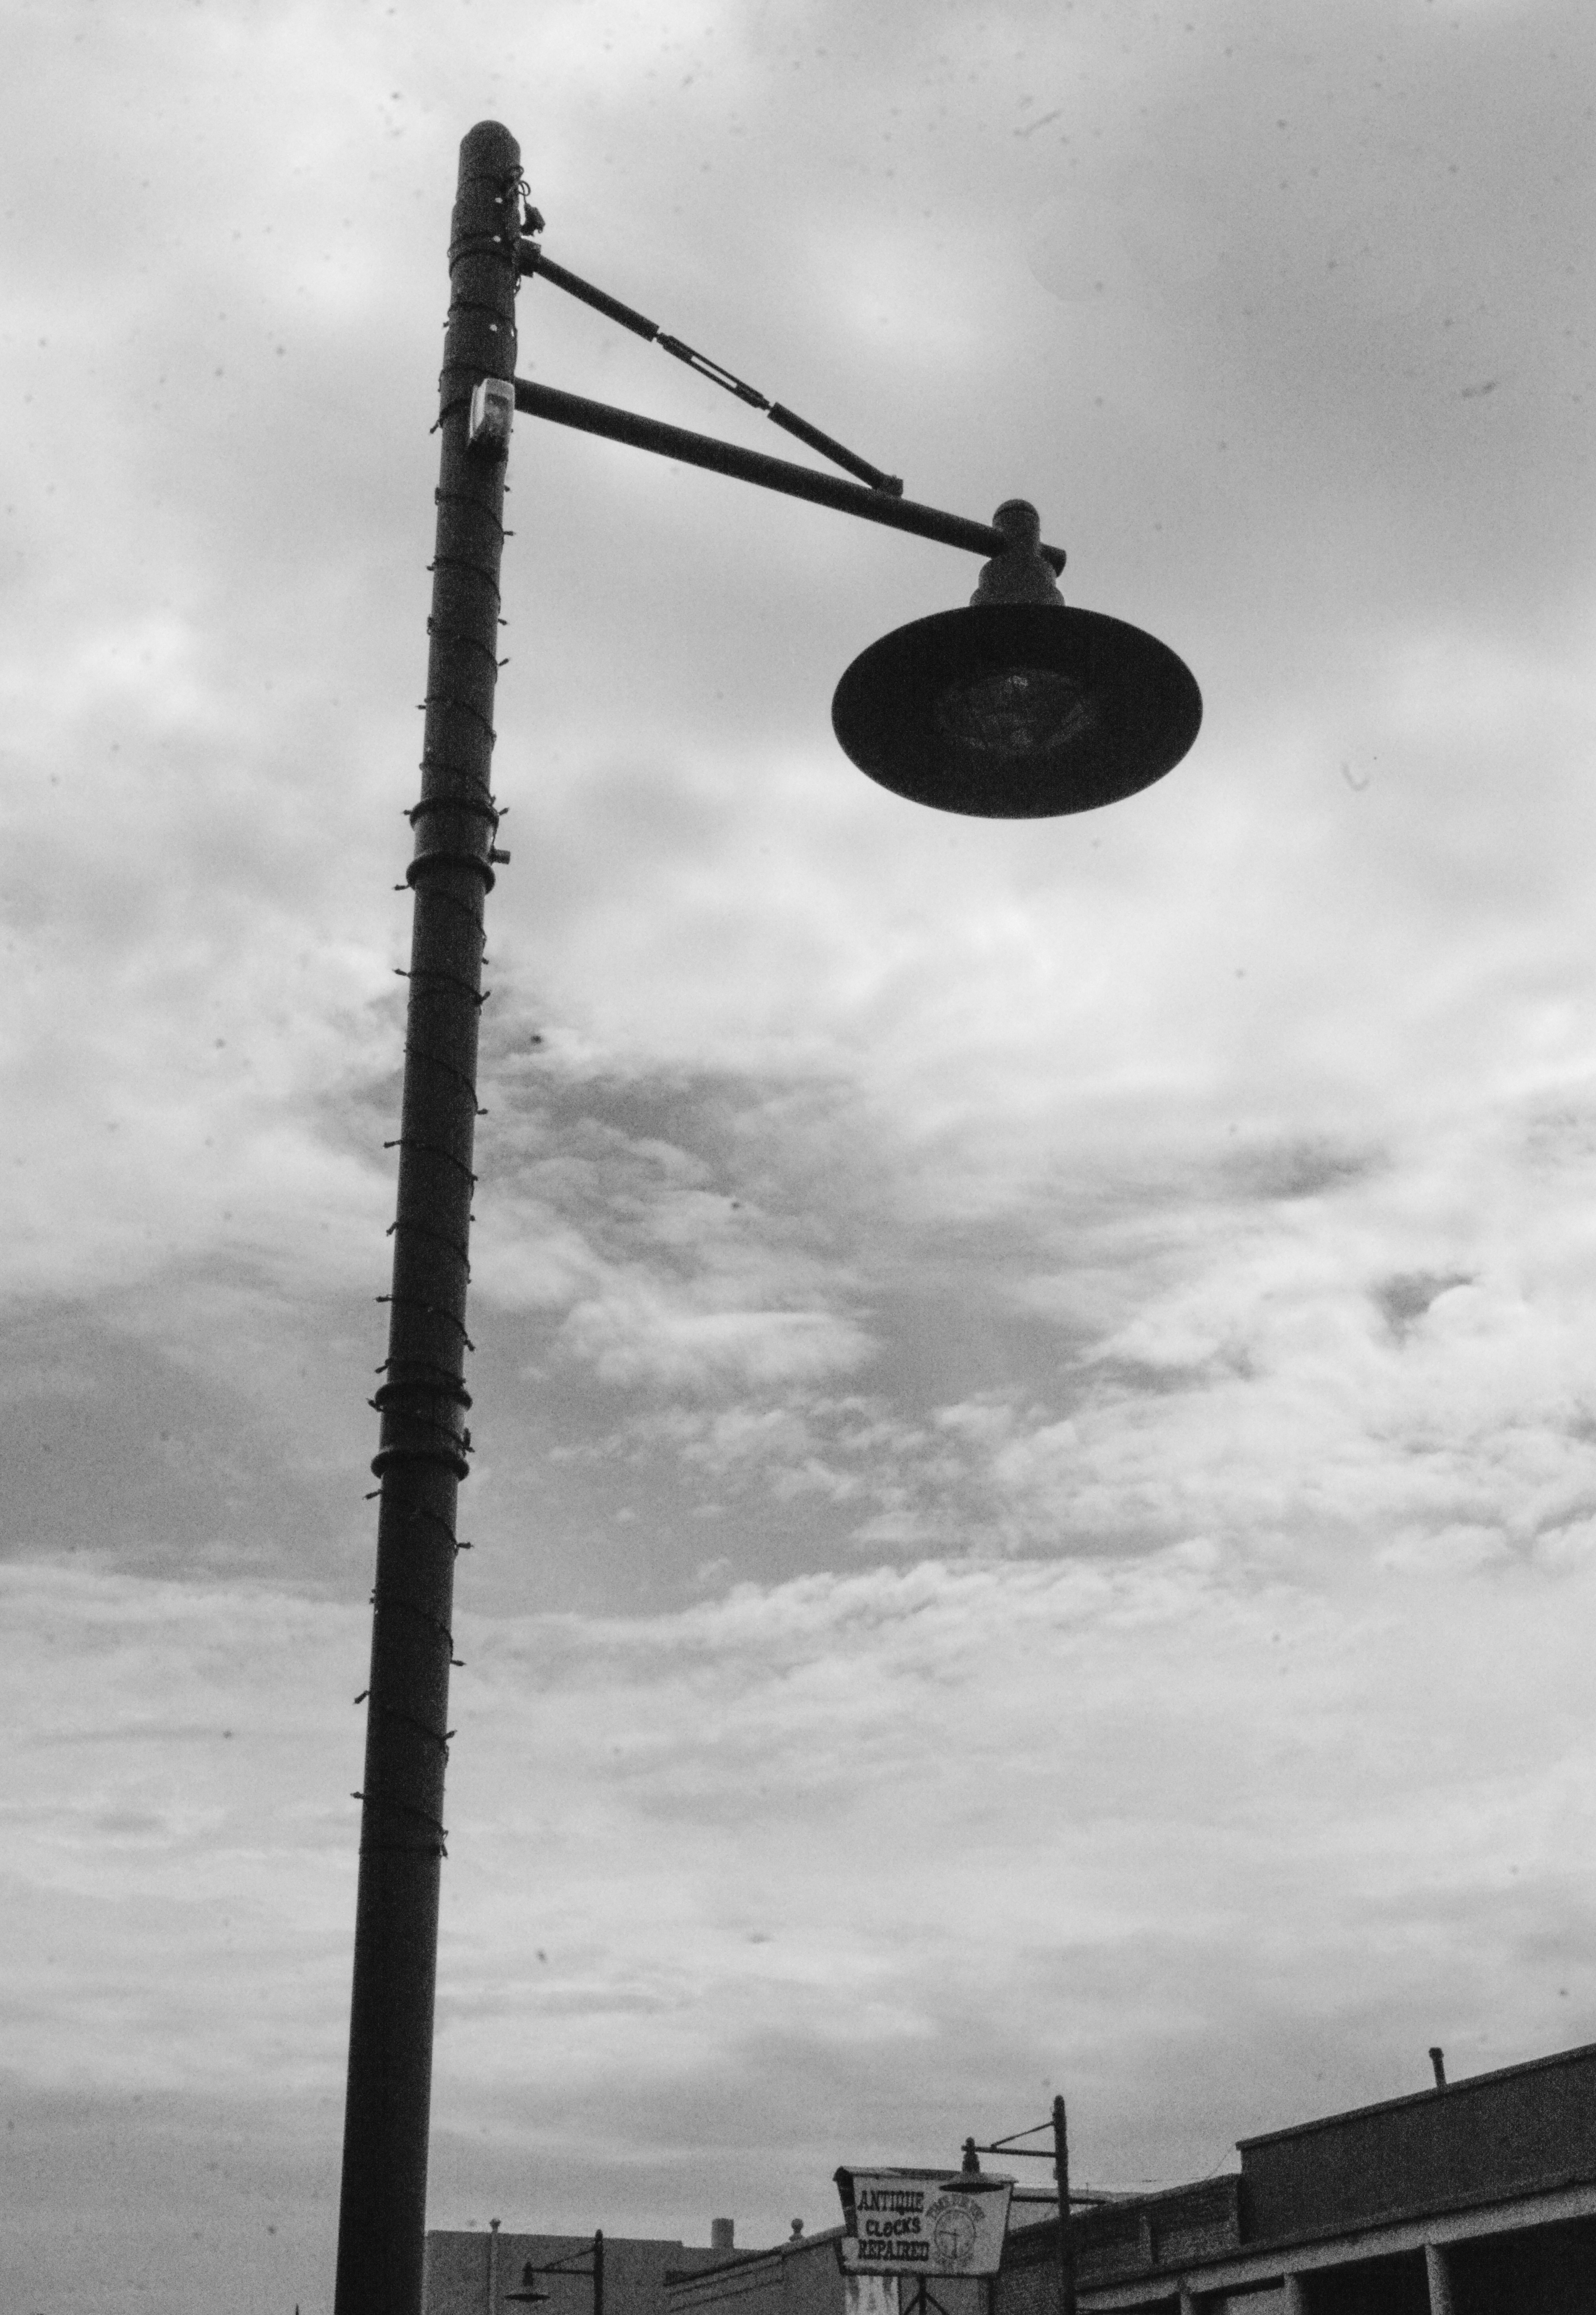
silhouette, cloud, black and white, sky, white, tower, street light, black, monochrome, lighting, arizona, light fixture, cottonwood, jerome, monochrome photography, atmosphere of earth